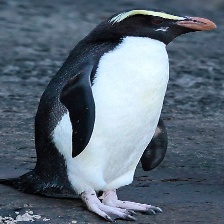
Species: FIORDLAND PENGUIN
Scientific name: EUDYPTES PACHYRHYNCHUS
ImageNet parent category: king_penguin